Axel Key

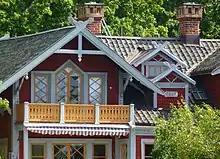
Villa Bråvalla

Anatomist Gustaf Retzius worked as an assistant under Key; they would have a long partnership. In 1875–1876 they published ('Studies in the anatomy of the nervous system and connective tissue'), for which they received the Montyon Prize, an award from the French Academy of Sciences, and international acclaim. With this work, they innovated neurology and neurosurgery.